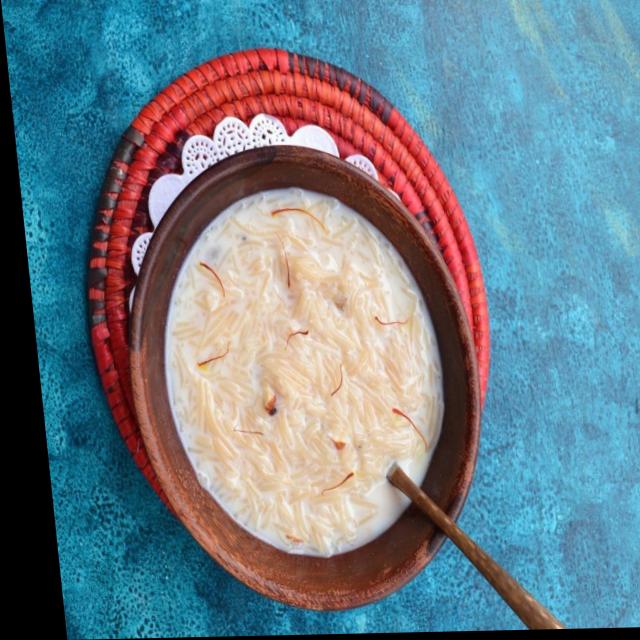
Dish: kheer